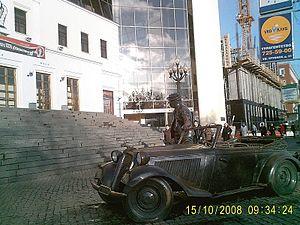
Iouri Vladimirovitch Nikouline, né le 18 décembre 1921 à Demidov et mort le 21 août 1997 à Moscou, est un clown et un acteur russe de renom, qui joua dans de nombreux films populaires. Artiste exigeant, il énonce la rareté de comiques de vocation, en affirmant « de vrais clowns il en existe moins que de cosmonautes ».